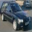
Label: automobile